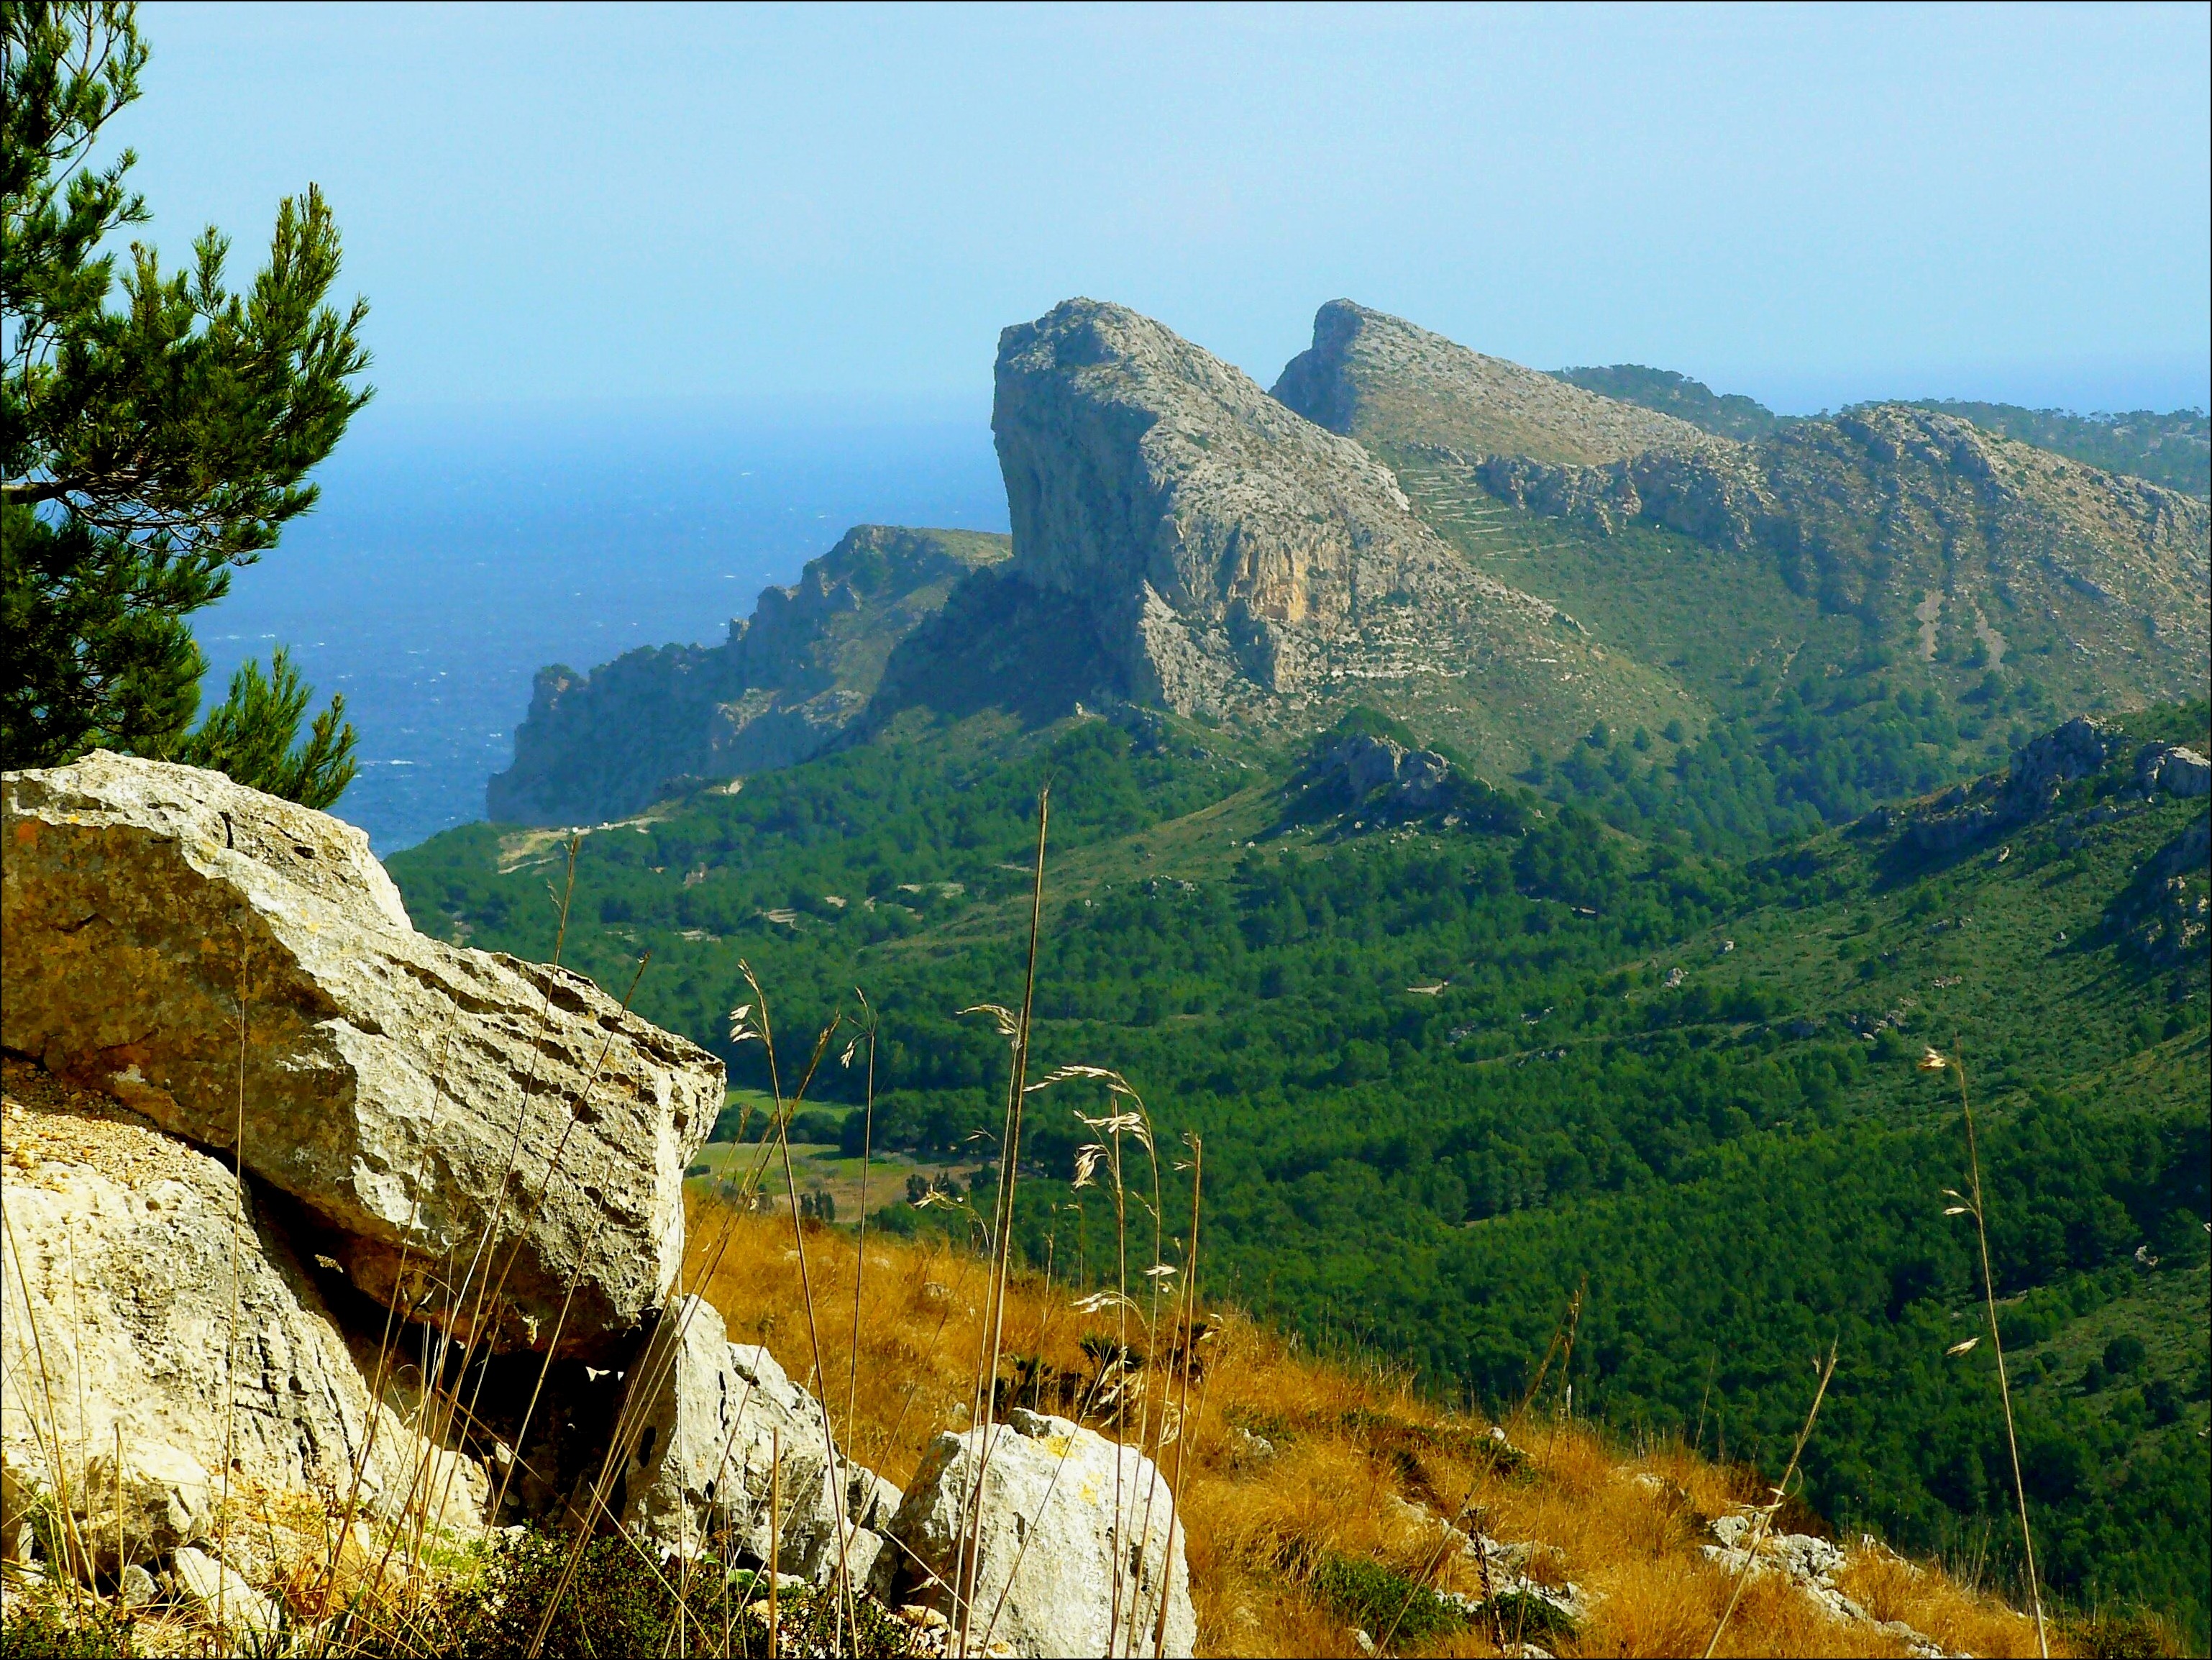
landscape, sea, coast, nature, rock, walking, mountain, sky, hiking, hill, valley, mountain range, cliff, mediterranean, hike, holiday, blue, steep, leisure, terrain, ridge, mountain landscape, south, stones, geology, mountains, plateau, mallorca, beautiful, idyll, rocky coast, landform, mountain pass, mountain hike, formentor, geographical feature, mountainous landforms, cape formentor, wild coast landscape